Go Shiozaki

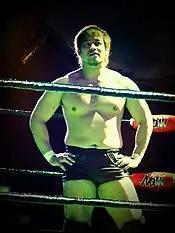
Shiozaki in 2011

On June 14, reigning GHC Heavyweight Champion Jun Akiyama was forced to vacate the title due to herniated discs in his back. As a result, Shiozaki was nominated by Akiyama to wrestle for the title against the number one contender Takeshi Rikio. After a hard-fought twenty-minute match, Shiozaki managed to defeat Rikio to become the new GHC Heavyweight Champion. He then went on to successfully defend his title for the first time on September 27 against Akitoshi Saito. However his second title defense was unsuccessful as on December 6, Shiozaki lost the World Heavyweight title to Takashi Sugiura on the last date of the 2009 Winter Navigation tour. On May 23, 2010 Shiozaki teamed up with Atsushi Aoki to defeat Takeshi Morishima and Taiji Ishimori to win the AAA World Tag Team Championship during Pro Wrestling Noah's Navigation with Breeze show in Niigata, Niigata, Japan. As a result of the victory, Shiozaki and Aoki were scheduled to defend the title during AAA's Triplemania XVIII show. At TripleMania, Shiozaki and Aoki were the first team eliminated when Joe Lider pinned Shiozaki. The match and the title were ultimately won by Los Maniacos (Silver Cain and Último Gladiador). In August 2010 Shiozaki took part in New Japan Pro-Wrestling's 2010 G1 Climax tournament, where he won four out of his seven-round robin stage matches, only to narrowly miss the finals of the tournament after wrestling Shinsuke Nakamura to a 30-minute time limit draw on the final day of the tournament. The draw with Nakamura led to a No Time Limit match at a Pro Wrestling Noah show on August 22, where Shiozaki was victorious. Shiozaki and Nakamura had their third match on January 4, 2011, at New Japan's Wrestle Kingdom V in Tokyo Dome, where Nakamura was victorious. Shiozaki regained the GHC Heavyweight Title by defeating Takashi Sugiura on July 10, 2011. On January 4, 2012, Shiozaki returned to New Japan at Wrestle Kingdom VI in Tokyo Dome, where he and Naomichi Marufuji defeated CHAOS Top Team (Shinsuke Nakamura and Toru Yano) in a tag team match. On January 22, Shiozaki lost the GHC Heavyweight Championship to Takeshi Morishima. On October 26, Shiozaki and Akitoshi Saito defeated Kenta and Maybach Taniguchi to win the GHC Tag Team Championship. On December 3, 2012, it was reported that Shiozaki had threatened to not re-sign with Noah after his contract expires in January 2013, when the promotion decided to release Kenta Kobashi from his contract. Six days later, Shiozaki and Saito lost the GHC Tag Team Championship to Naomichi Marufuji and Takashi Sugiura. On December 19, Noah confirmed that Shiozaki would be leaving the promotion following December 24. On December 24, Shiozaki defeated Taiji Ishimori in his final Noah match.